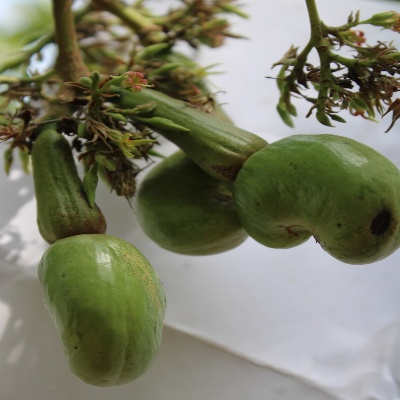
Crop: Cashew
Condition: healthy